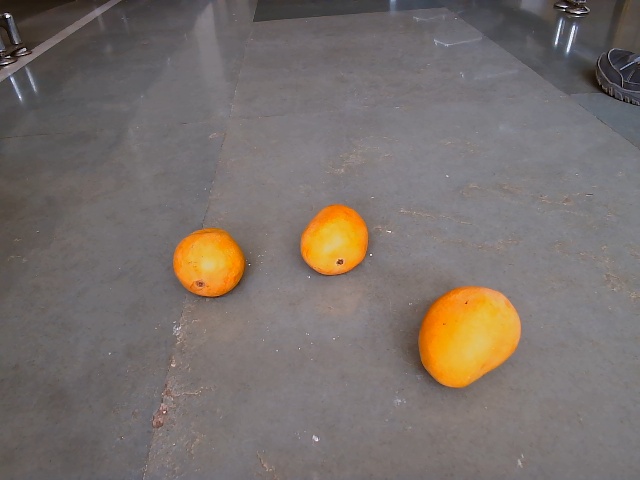
Label: Ripe_Mango